Cyperus javanicus

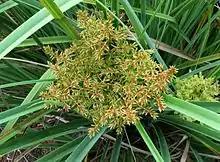
"Cyperus javanicus" inflorescence

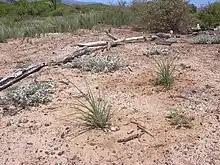
"Cyperus javanicus" planted in Hawaii

Cyperus javanicus, also known as the Javanese flatsedge, is a sedge of the family Cyperaceae that is native to Indonesia and Australia.